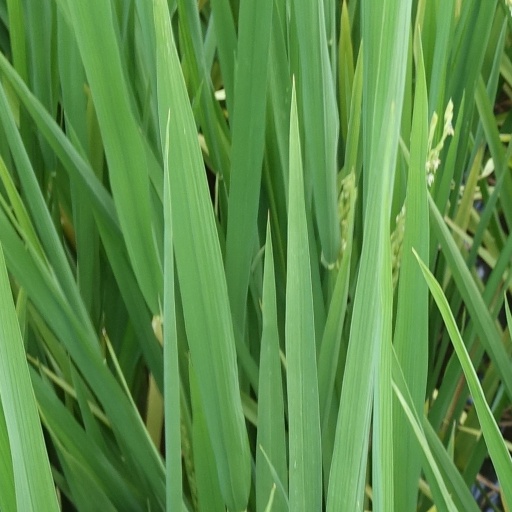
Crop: rice